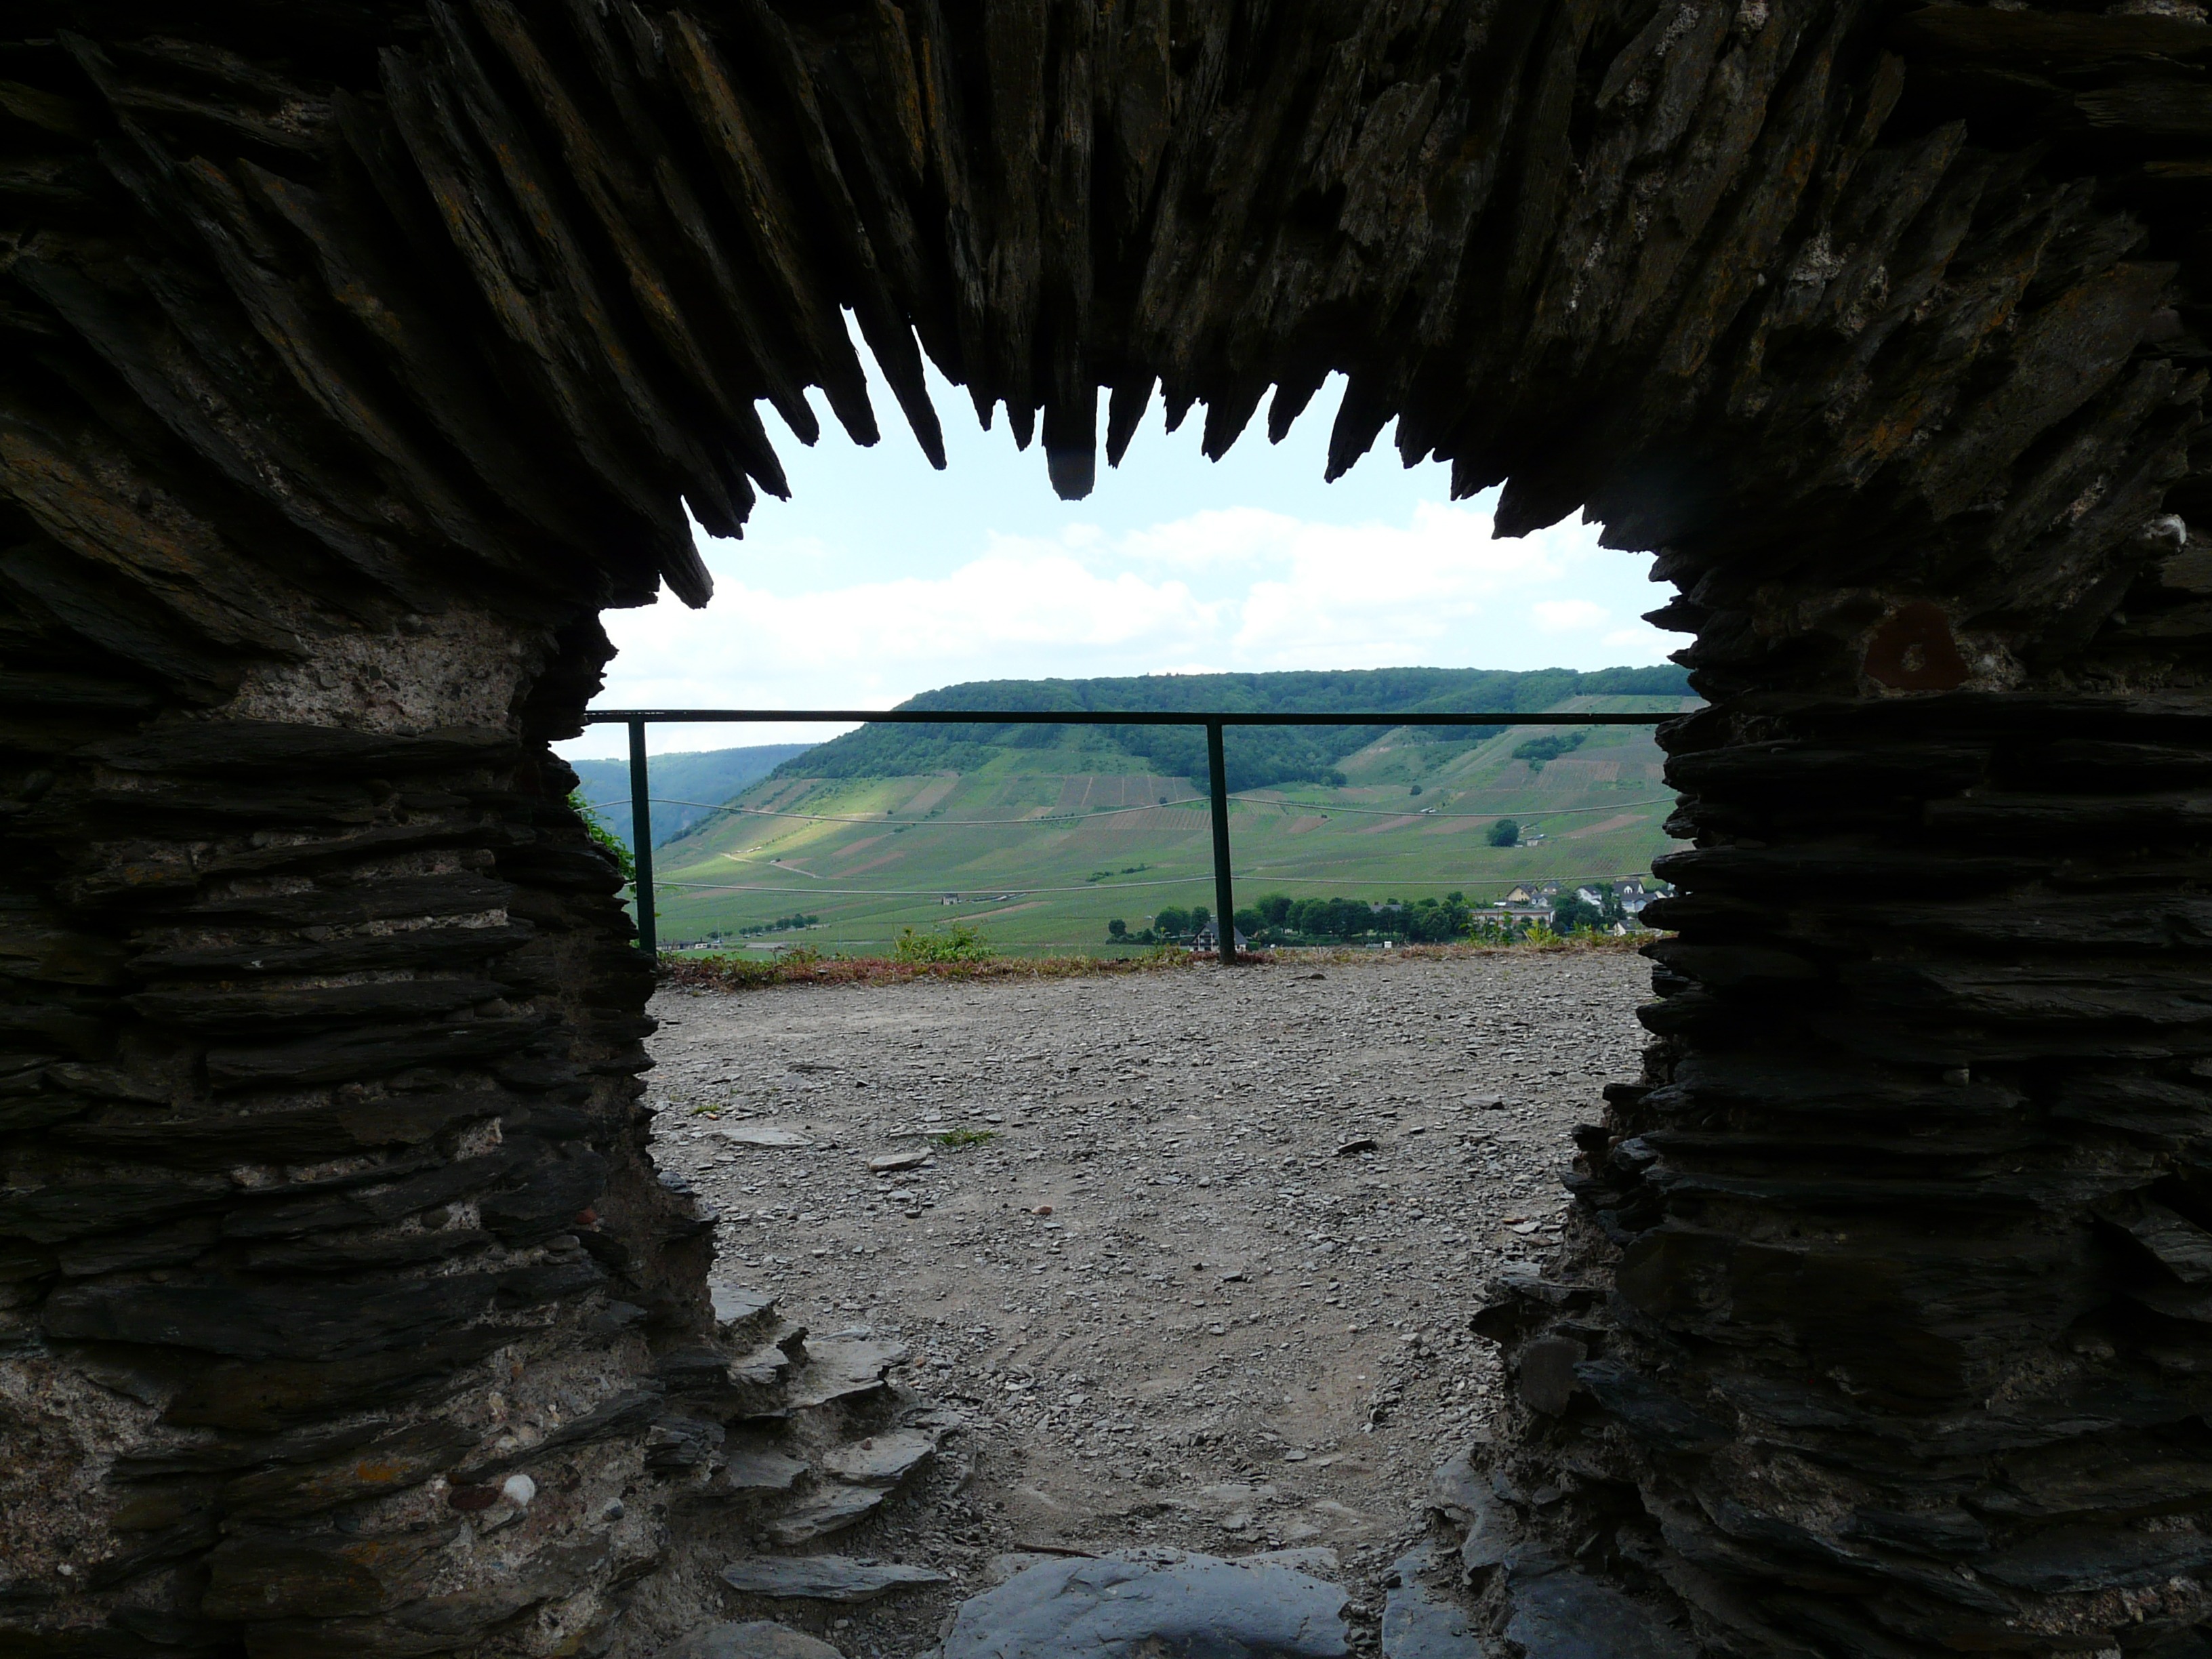
sea, water, nature, rock, sunlight, stone, formation, arch, cave, reflection, castle, ruin, terrain, germany, sachsen, beilstein, vineyards, by looking, burg metternich, metternich